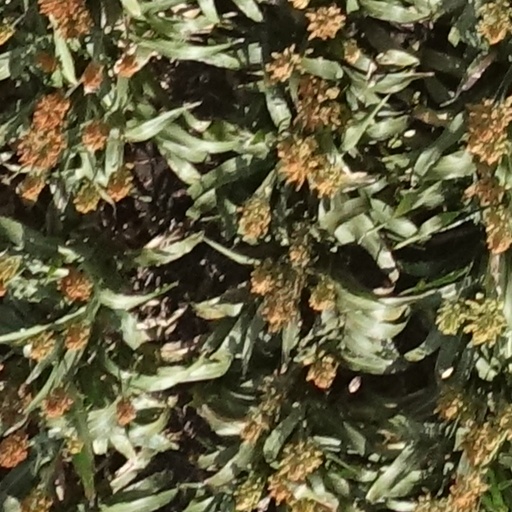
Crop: sorghum